Israel Medical Association

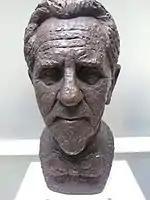
Bust of Dr. Moshe Sherman, Rambam Medical Center

The IMA has a world fellowship program open to physicians around the world. The current head of the Medical Association Chairman is Dr. Leonid Eidelman.